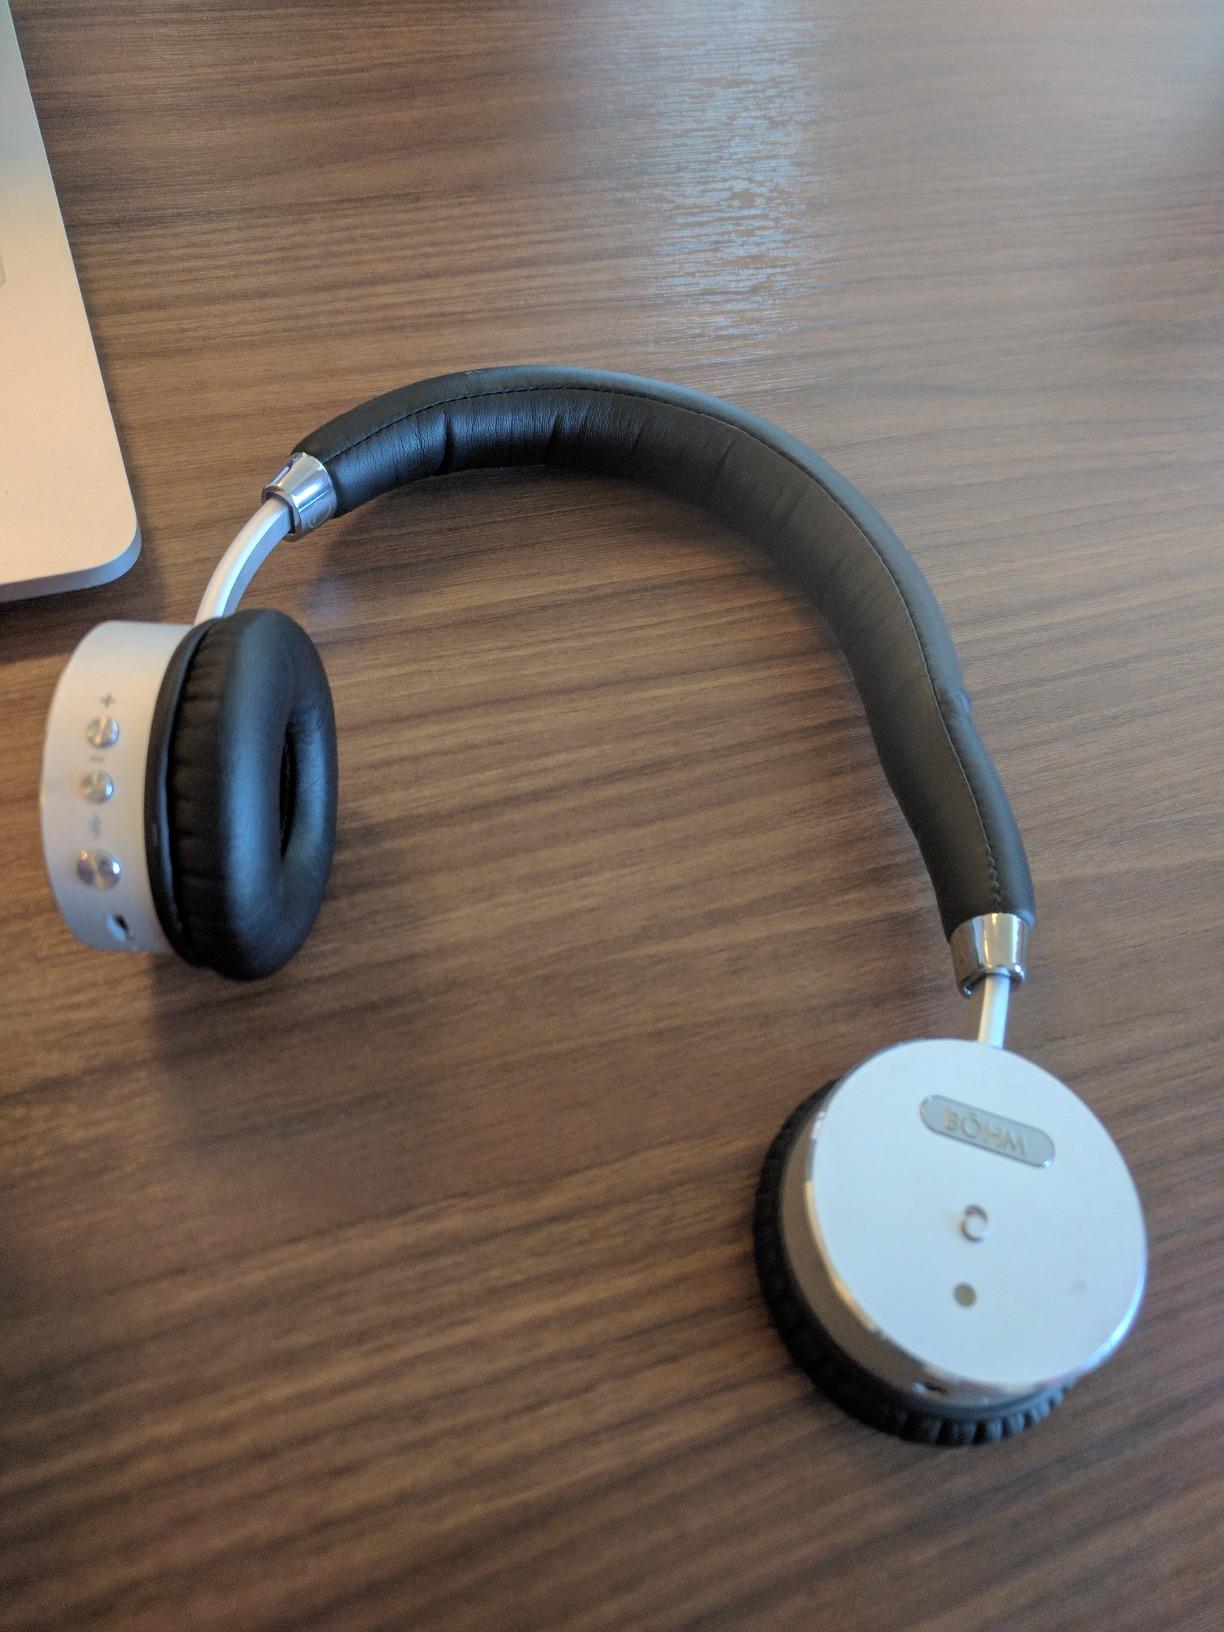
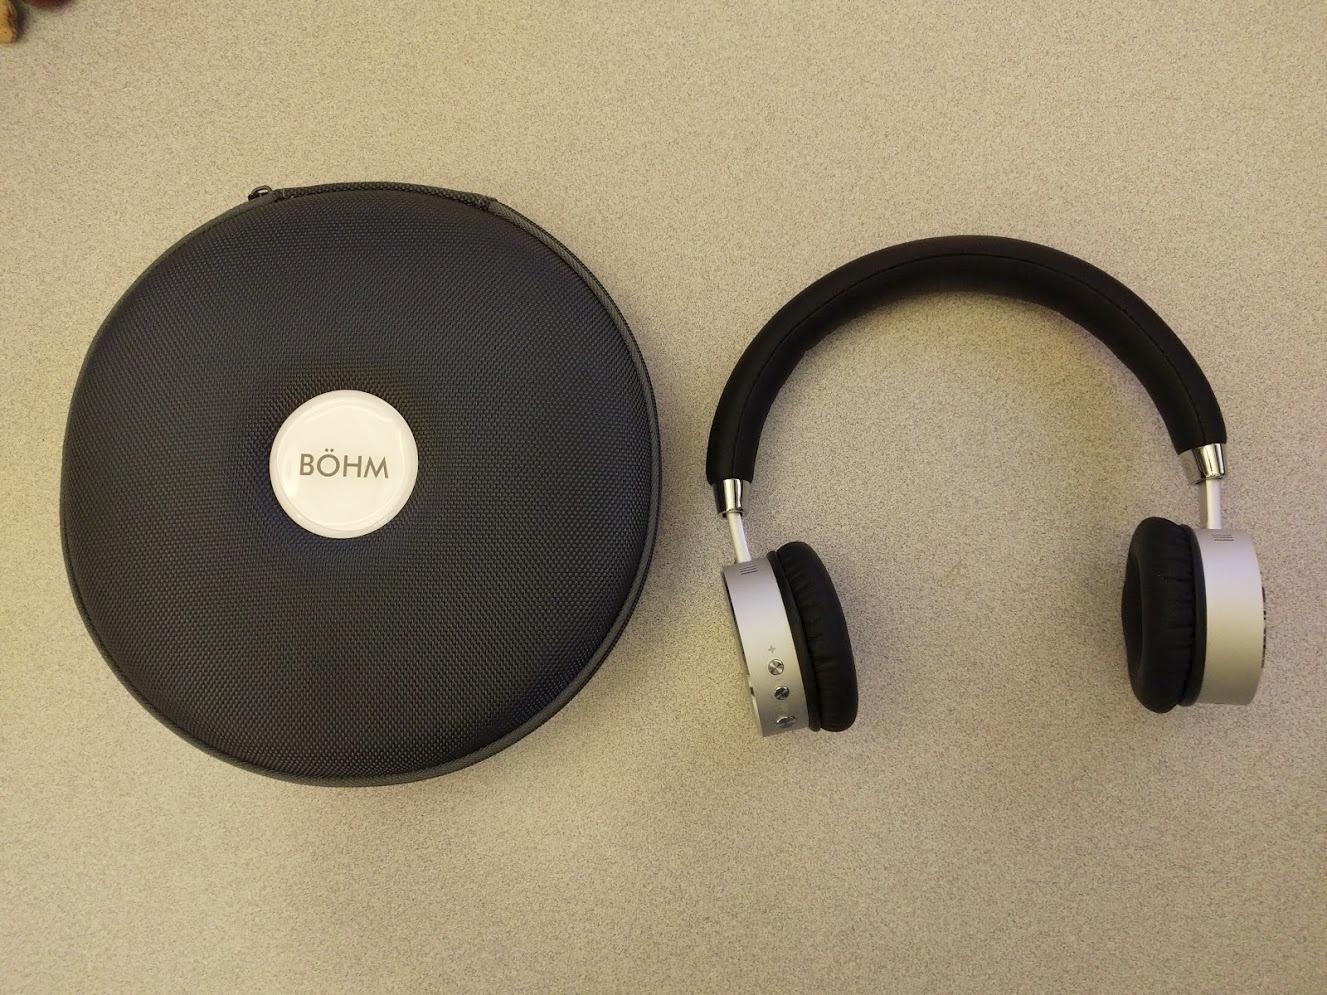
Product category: headphones
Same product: yes